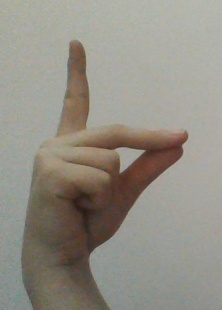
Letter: ta